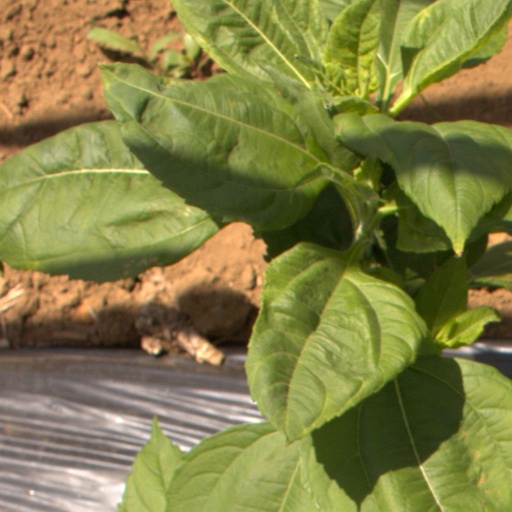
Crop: Jerusalem artichoke